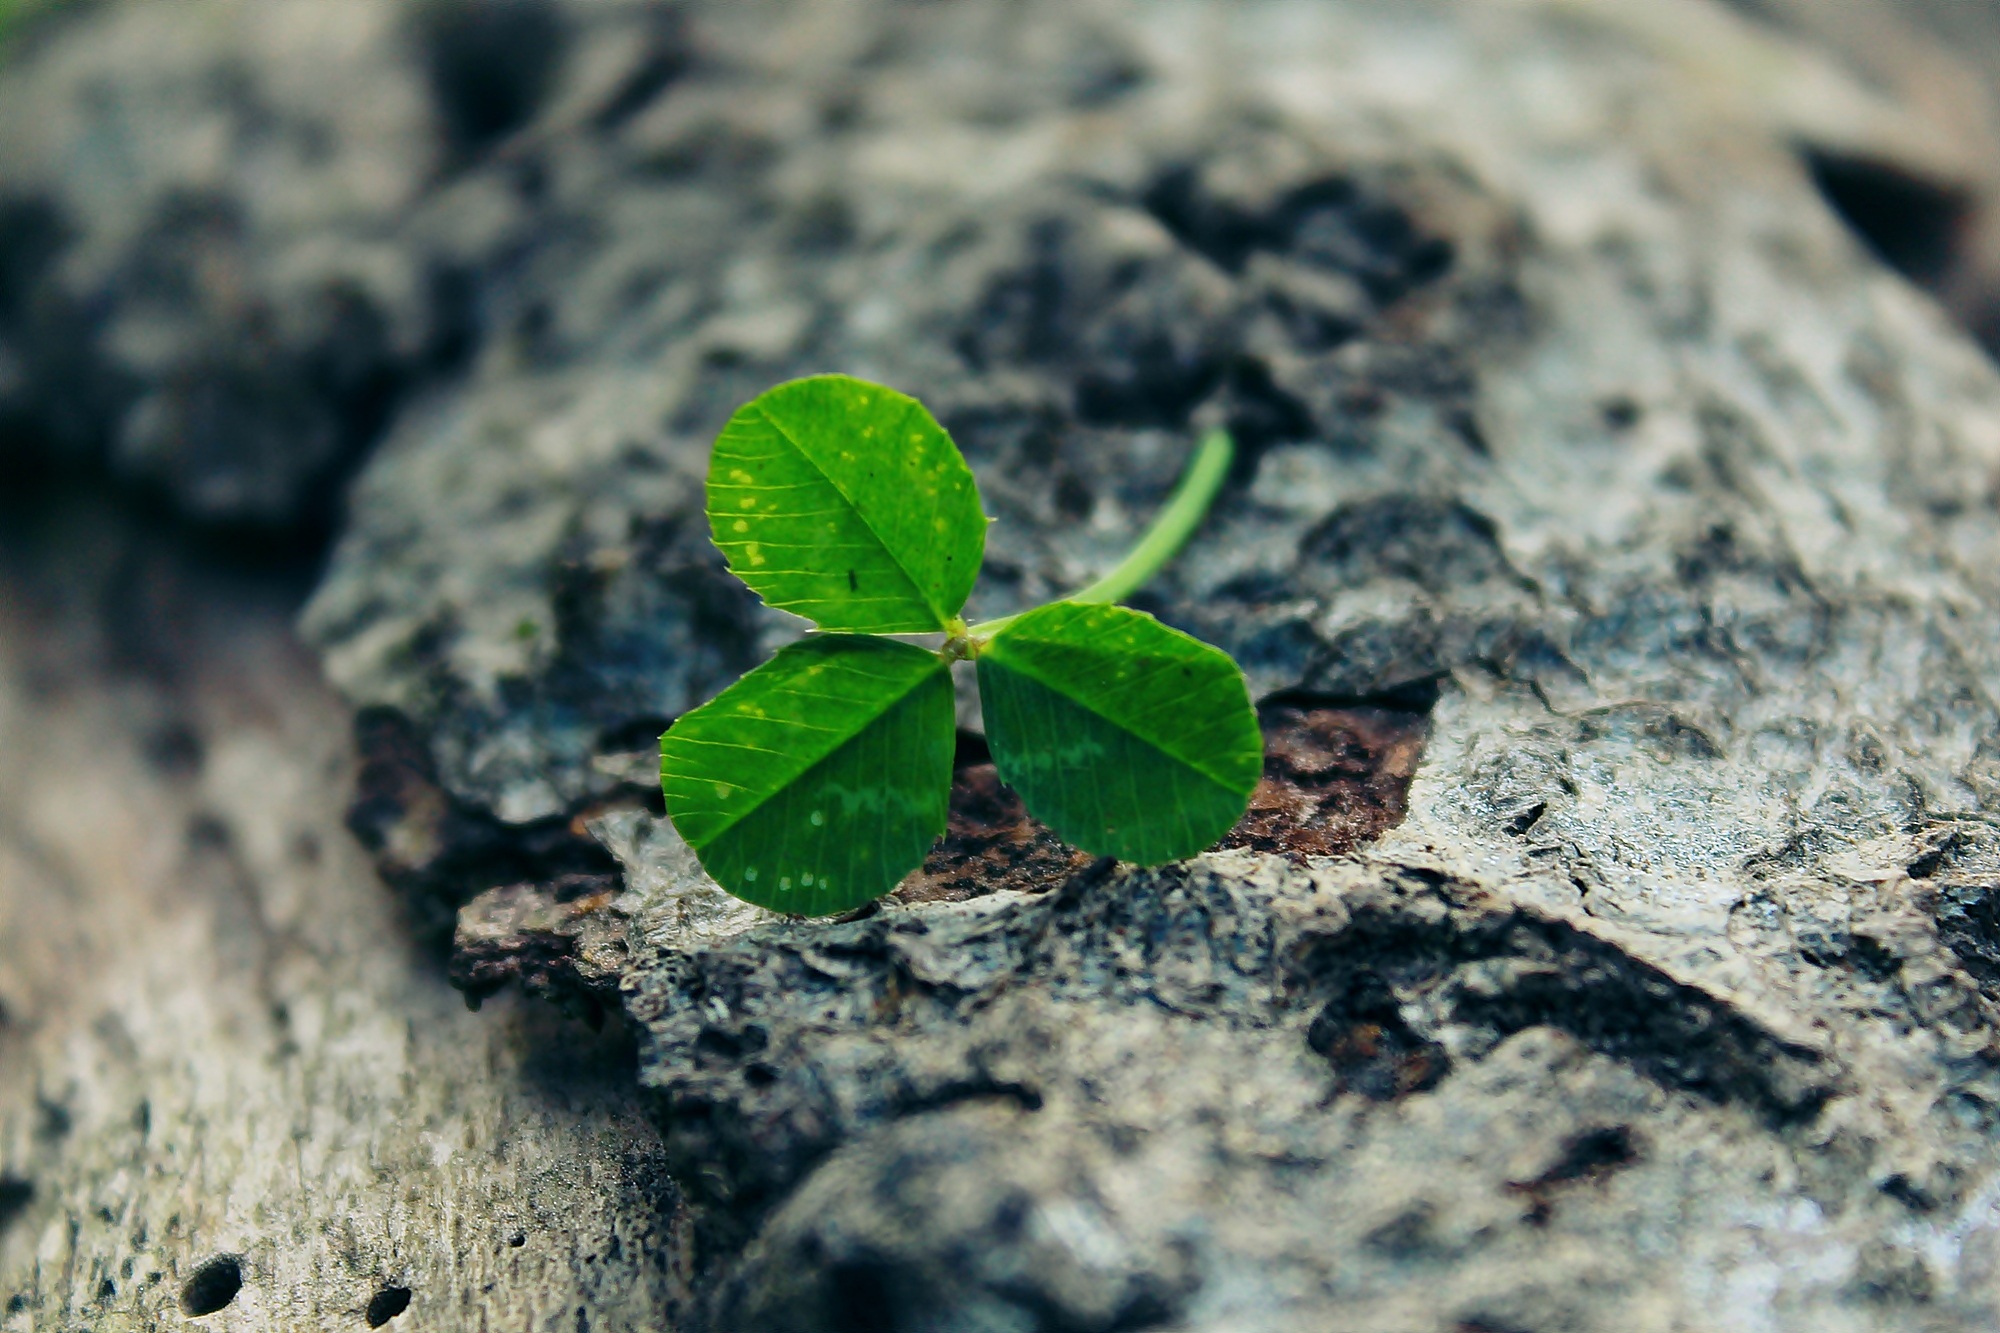
tree, nature, rock, plant, photography, leaf, flower, bark, log, green, produce, soil, close, flora, fauna, close up, tribe, klee, macro photography, flowering plant, four leaf clover, land plant